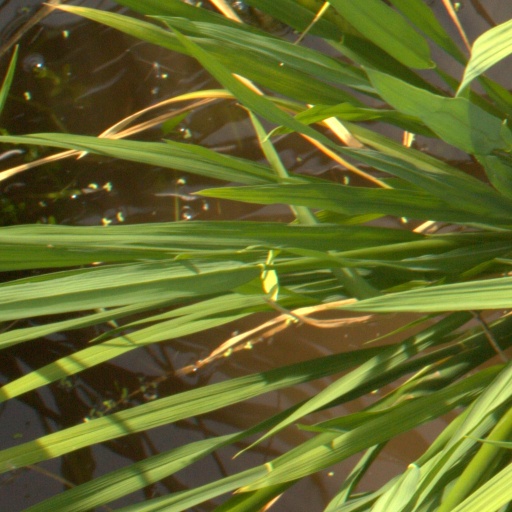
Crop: rice